Socket 478

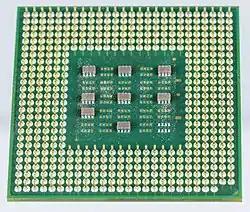
Pentium 4 Willamette with Socket 478 (2001), pin side

Socket 478, also known as mPGA478 or mPGA478B, is a 478-contact CPU socket used for Intel's Pentium 4 and Celeron series CPUs.